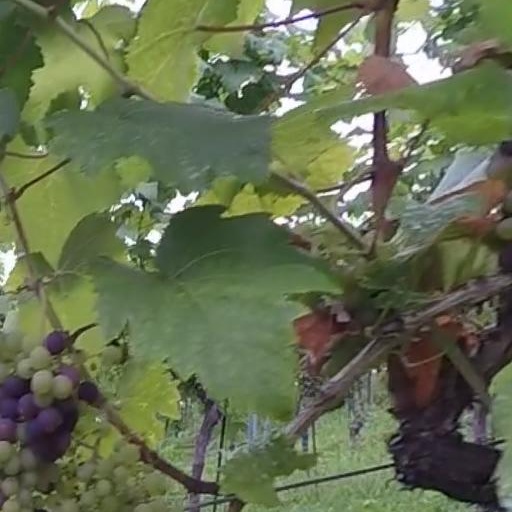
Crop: grape